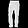
Label: Trouser